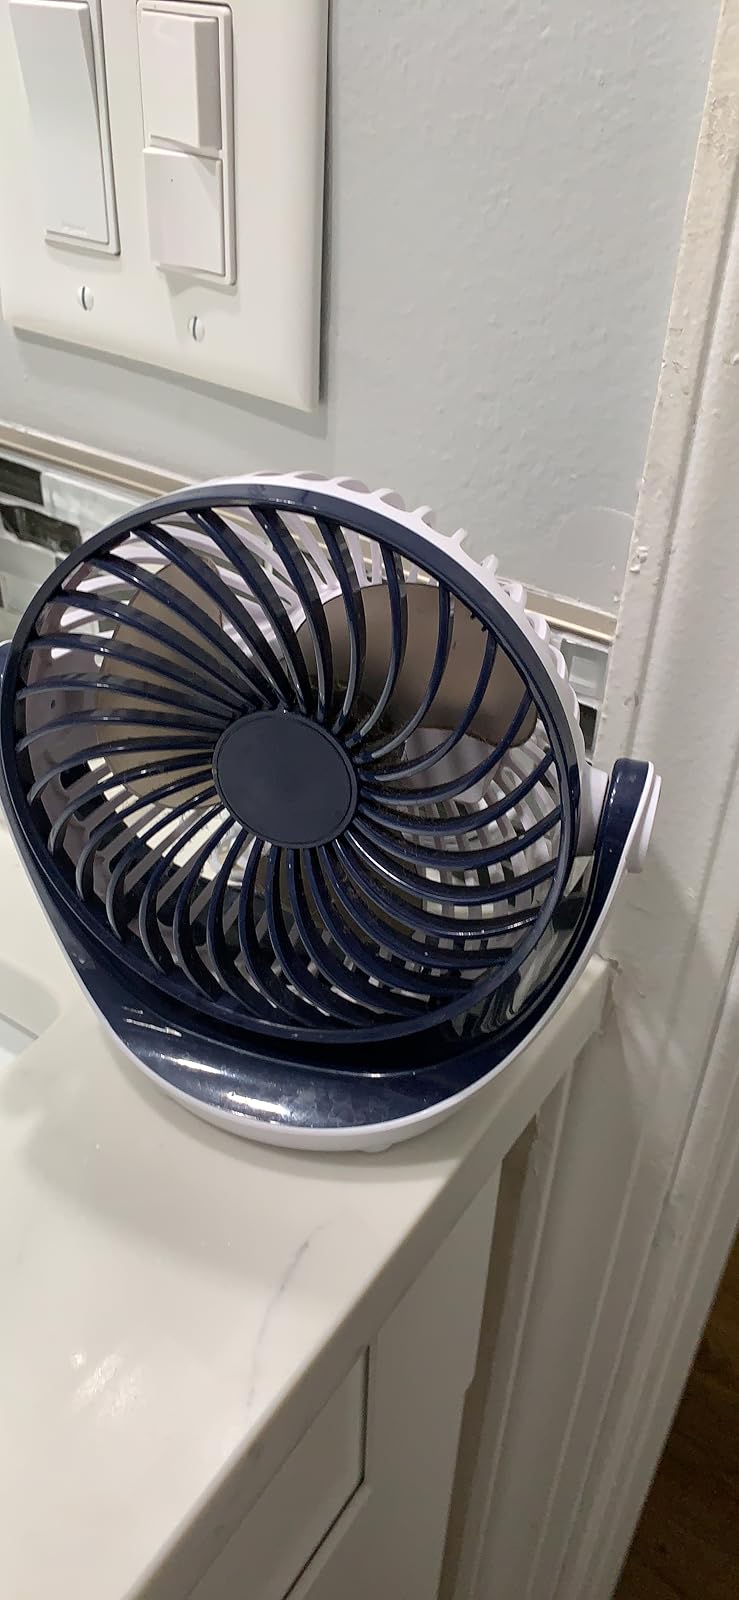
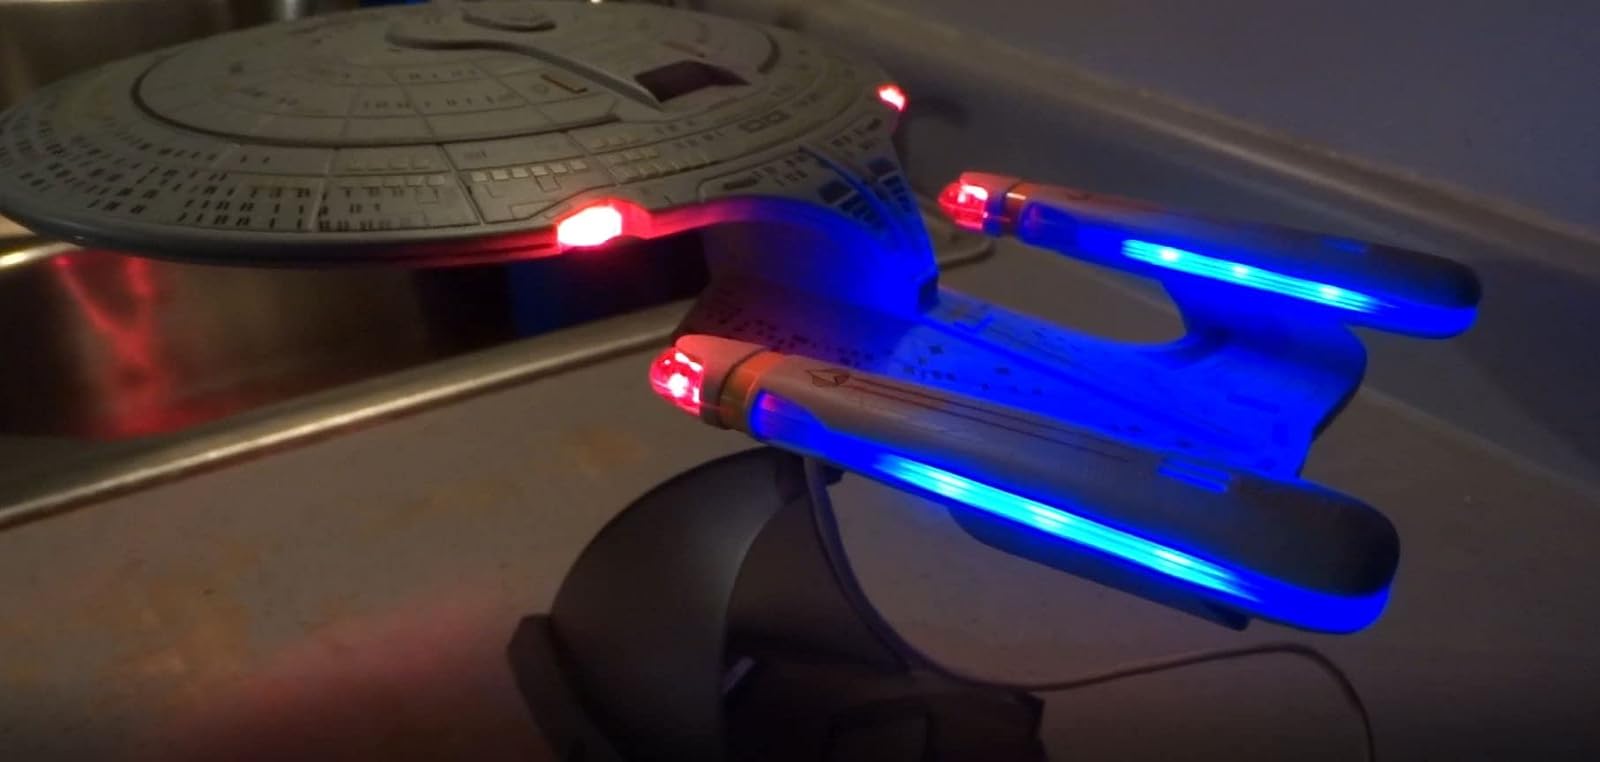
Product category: fan
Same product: no